Shawn Michaels

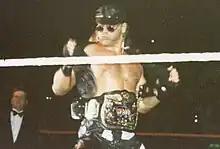
Michaels as WWF Tag Team Champion during his reign with Diesel

In November 2018, Michaels announced he was officially working as a writer and producer on WWE's NXT brand and show, under former D-Generation X cohort Paul Levesque. In April 2019, Michaels was inducted into the WWE Hall of Fame for a second time, this time as a member of D-Generation X. He appeared at Survivor Series on November 22, 2020, during The Undertaker's retirement ceremony. In September 2021, Levesque stepped away from the brand after experiencing a "cardiac incident". Michaels, in his role as Vice President of Talent Development, took over responsibility for the running of the NXT shows. In September 2022, his job title was confirmed as Senior Vice President of Talent Development Creative, responsible for both creative and development at NXT, and for the expansion of NXT UK into NXT Europe in 2023.